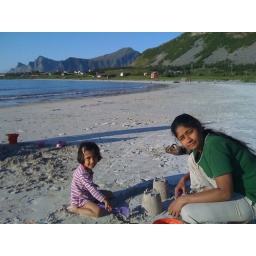
Building sand castles in Ramberg beach